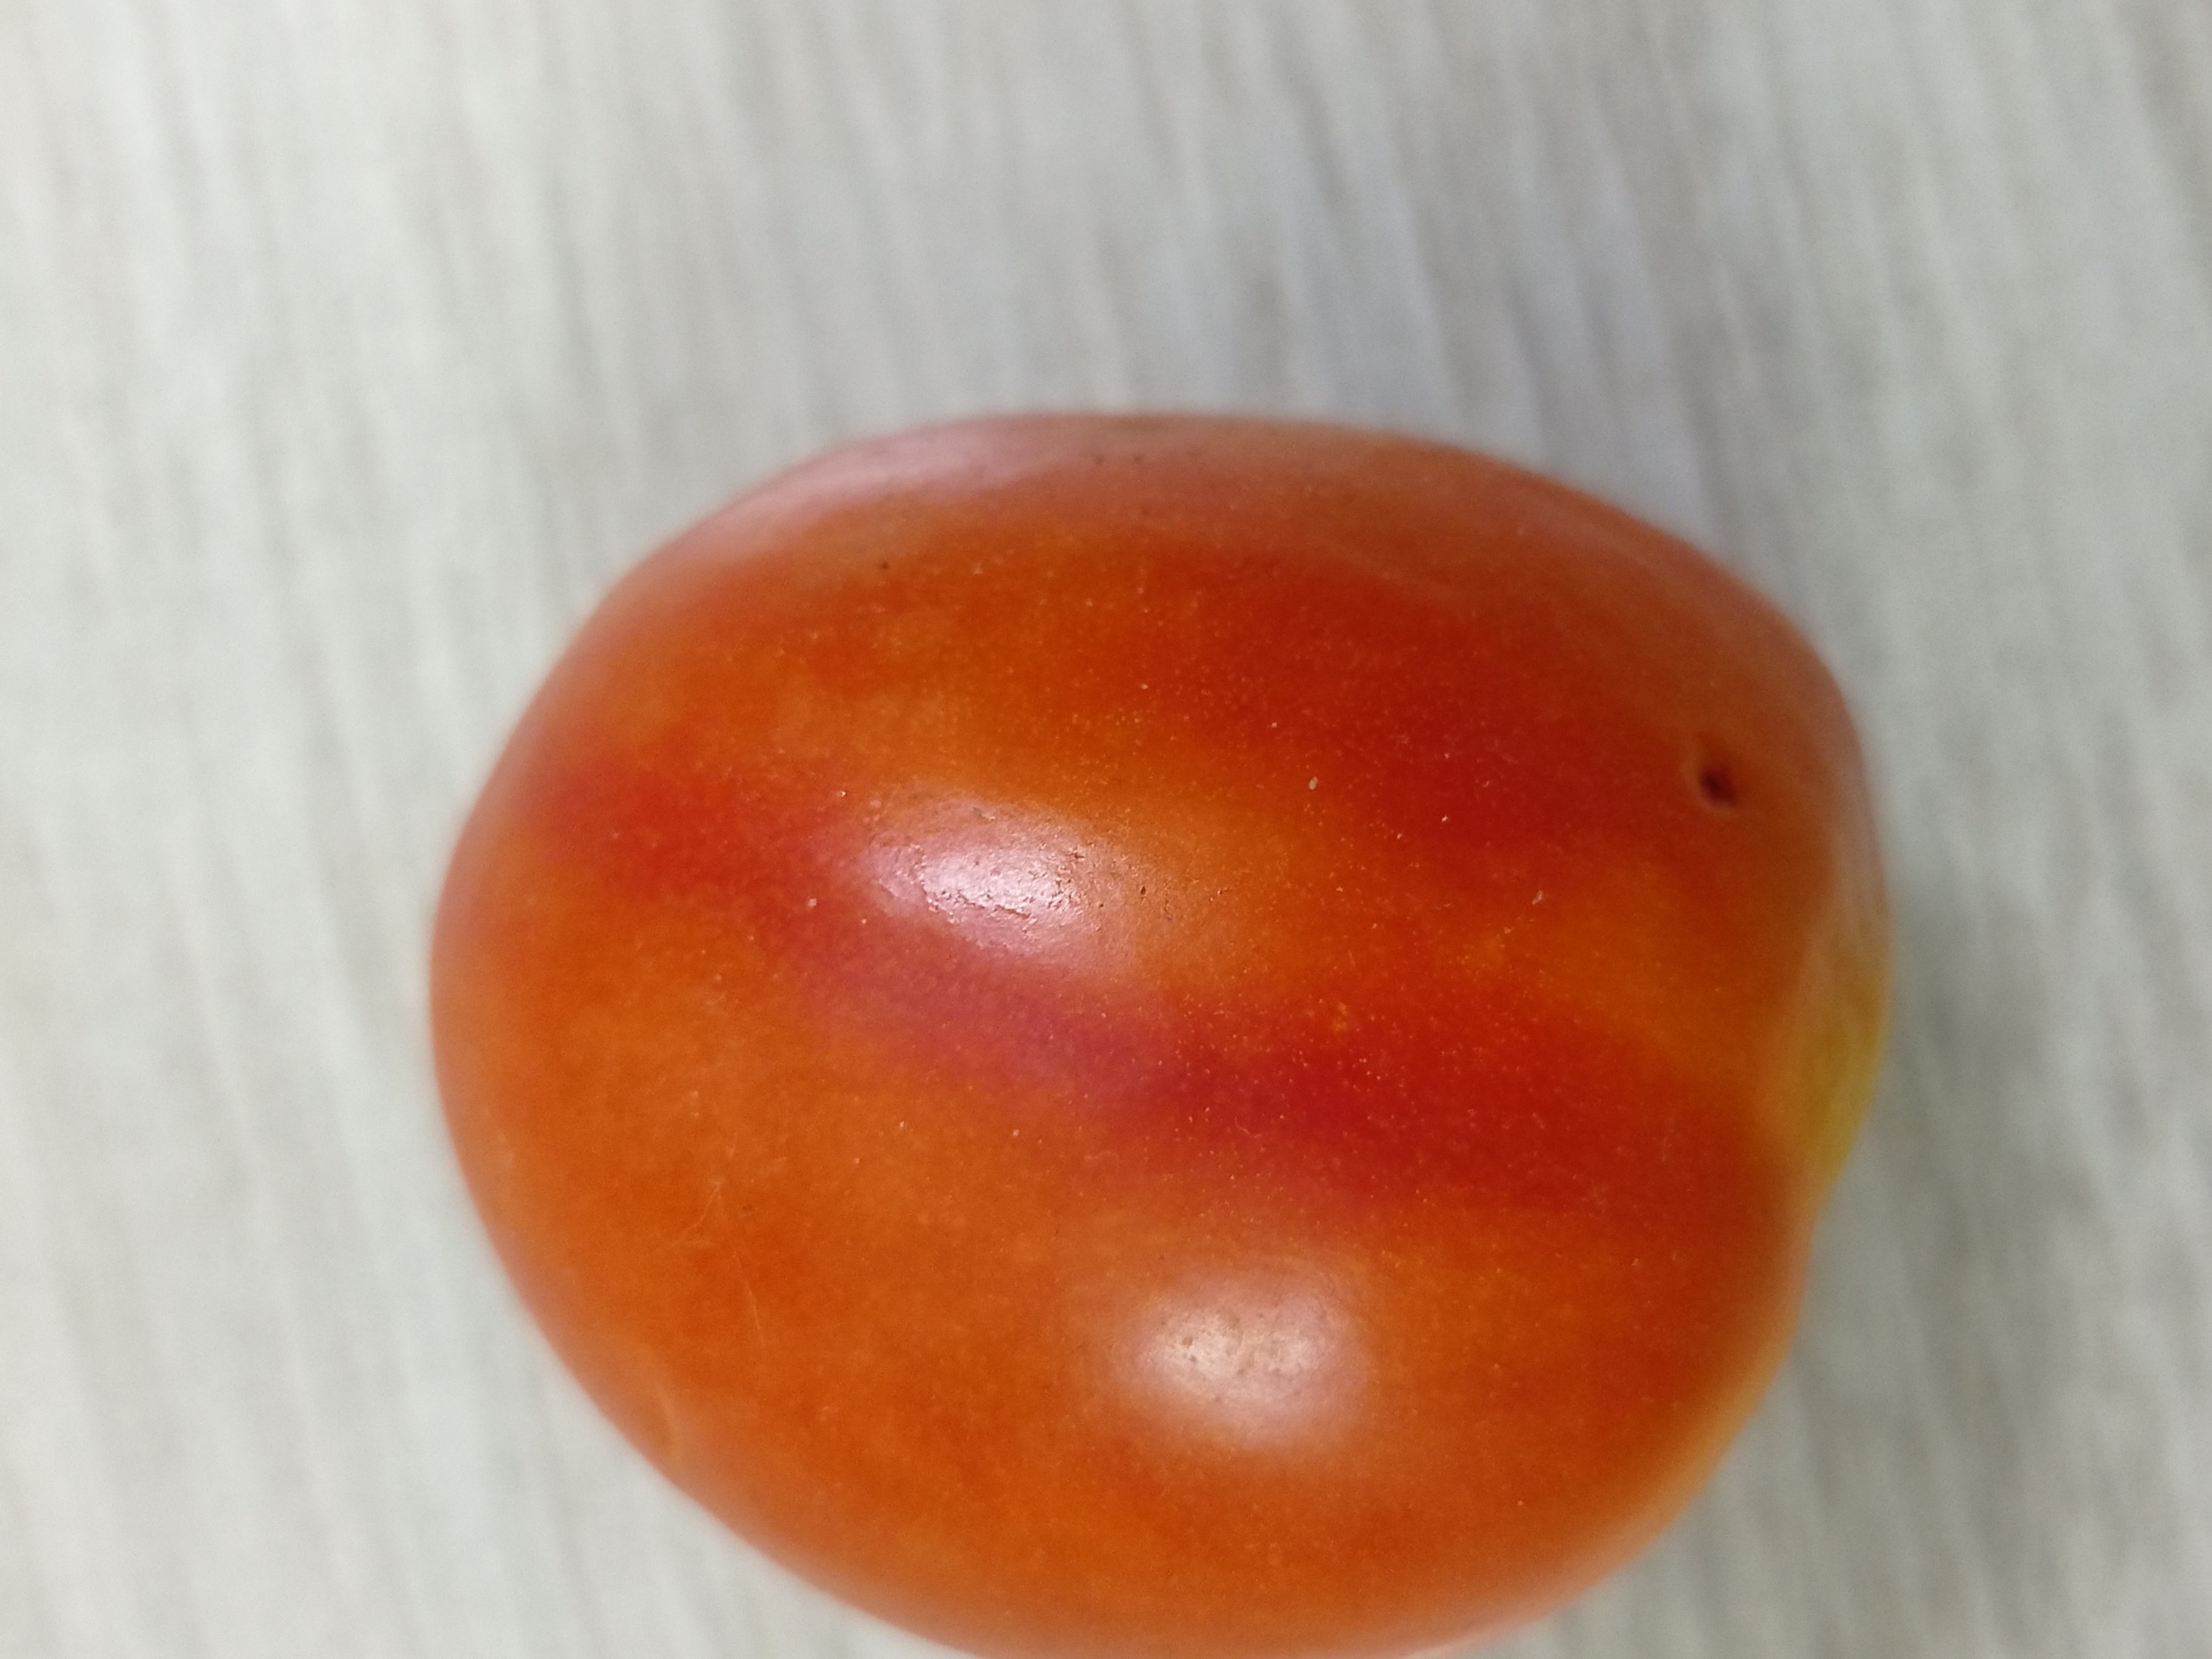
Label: Fresh